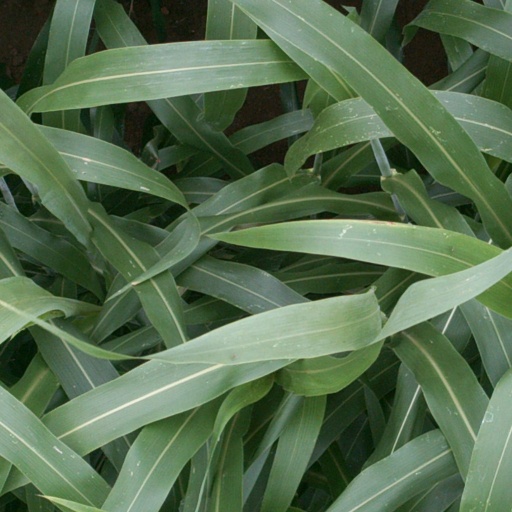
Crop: sorghum